Ring Rail Line

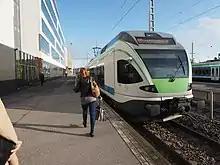
The P train (shown here) travels from central Helsinki to the airport via Myyrmäki and Martinlaakso in western Vantaa. The I train does the same via Tikkurila in eastern Vantaa.

The new line creates a connection from the airport to Helsinki Central railway station, as well as the suburban areas on the route. The new railway leaves the mainline going north from Helsinki after Tikkurila station in the east, travel via the airport and into Vantaankoski station to the west, joining the existing the branch line for western Vantaa which was previously served by the "M" train. Five new stations were built, with space reserved for three more in the future.